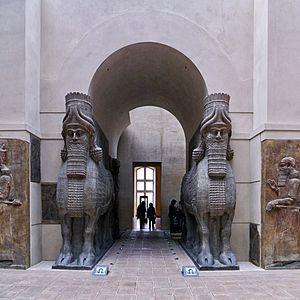
Dur-Sharrukin, située près de l'actuel village de Khorsabad dans le Nord de l'Irak, à environ 15 km de Mossoul, est une des capitales de l'ancienne Assyrie. Inaugurée en 707 av. J.-C. par le roi Sargon II, la ville est délaissée, en partie inachevée, à sa mort en 705 au profit de la nouvelle capitale, Ninive.